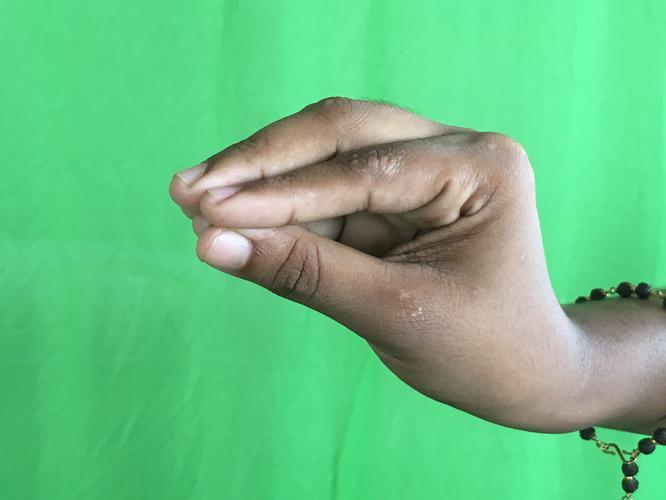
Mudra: Mukulam
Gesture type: single_hand